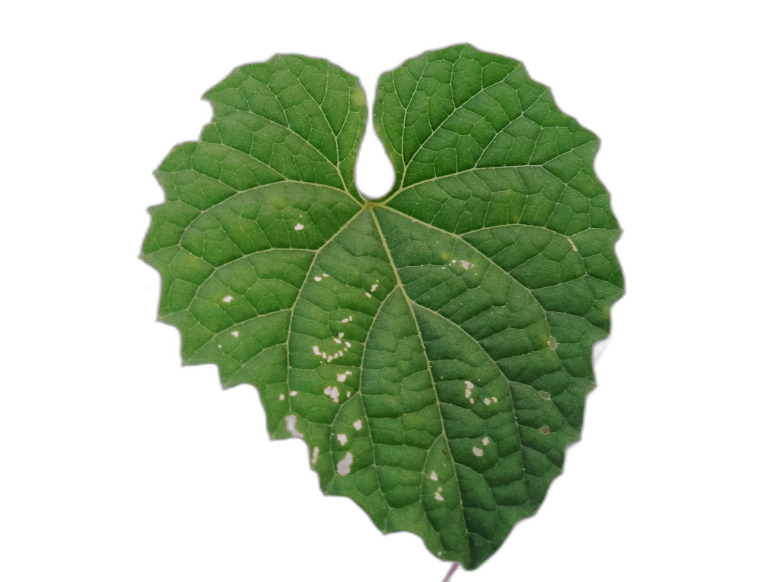
Crop: Zucchini
Label: Xanthomonas_Leaf_Spot